Suzuki Suzulight

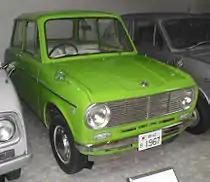
Late (1967) Suzulight Fronte

During 1960, the Suzulight TL II was presented. A new pressed steel grille in place of the TL's simple mesh, and chrome rubbing strips on the bumpers enhanced its look, and there was also a second windshield wiper. The engine received some improvements such as larger bearings and the gear linkage was change from a cable operated one to a more precise mechanical linkage. The price dropped to ¥360,000. Next year's TL III, introduced in October 1961, continued this trend, dropping down to ¥345,000 while offering a new, fully synchronized four-speed transmission. The TL III also received an updated dash and turn signals integrated into a new grille and taillights instead of on the B-pillar. The sheet metal was changed to accommodate new doorhandles, but the biggest difference was at the rear, where there was a horizontally split two-piece tailgate. The TL III was marketed as the "Suzulight Van 360".